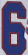
Number: 6